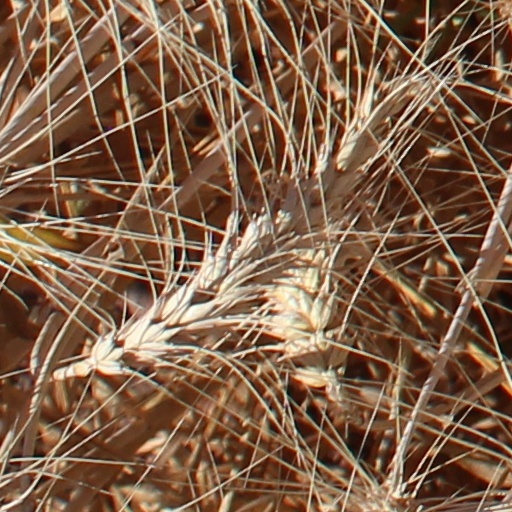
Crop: wheat